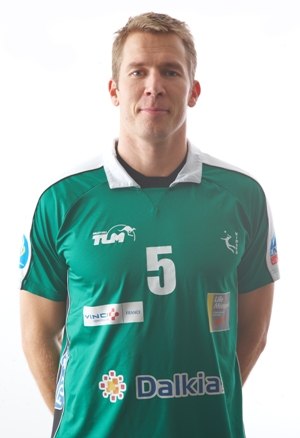
Kristian F. Knudsen
Kristian Knudsen
Kristian F. Knudsen er en dansk volleyballspiller, der spiller kant. Han spiller i den franske klub Tourcing LM i den bedste franske liga.